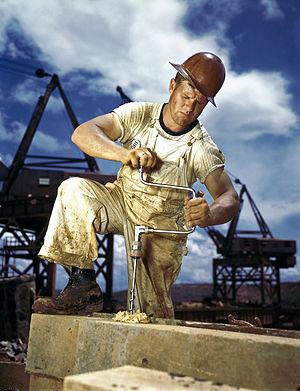
Charpentier au travail sur le barrage de Douglas, Tennesee (Autorité de Vallée du Tennessee ). Photographie prise en 1942. Cette image documente le travail du charpentier et les techniques de photographie en couleur des années 1940. En particulier, cette photo répond aux canons de son époque, avec une forte saturation. Tiếng Việt: Một người thợ mộc đang làm việc. Ảnh chụp năm 1942 tại Douglas Dam, Tennessee, Mỹ.